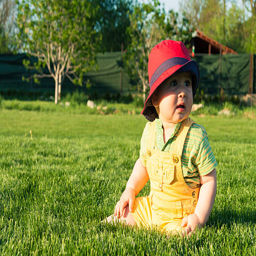
cute baby sitting on the grass in a garden